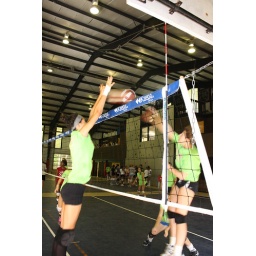
World class training for male and female players in 5th to 12th grade.